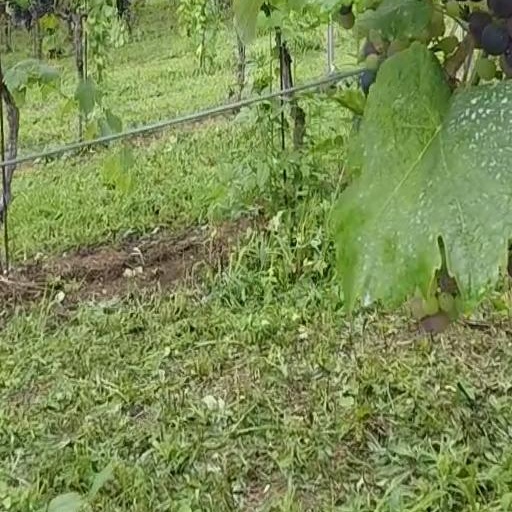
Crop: grape